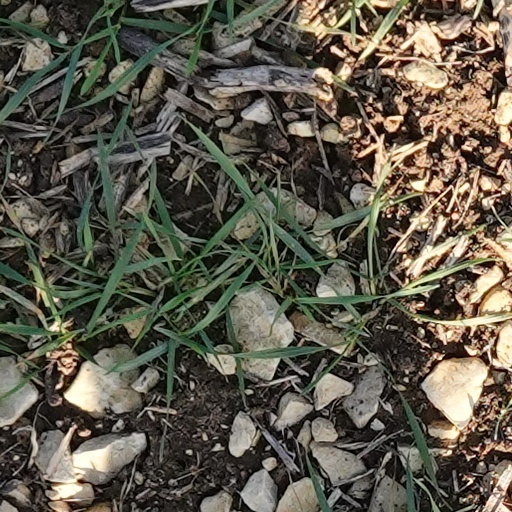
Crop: wheat